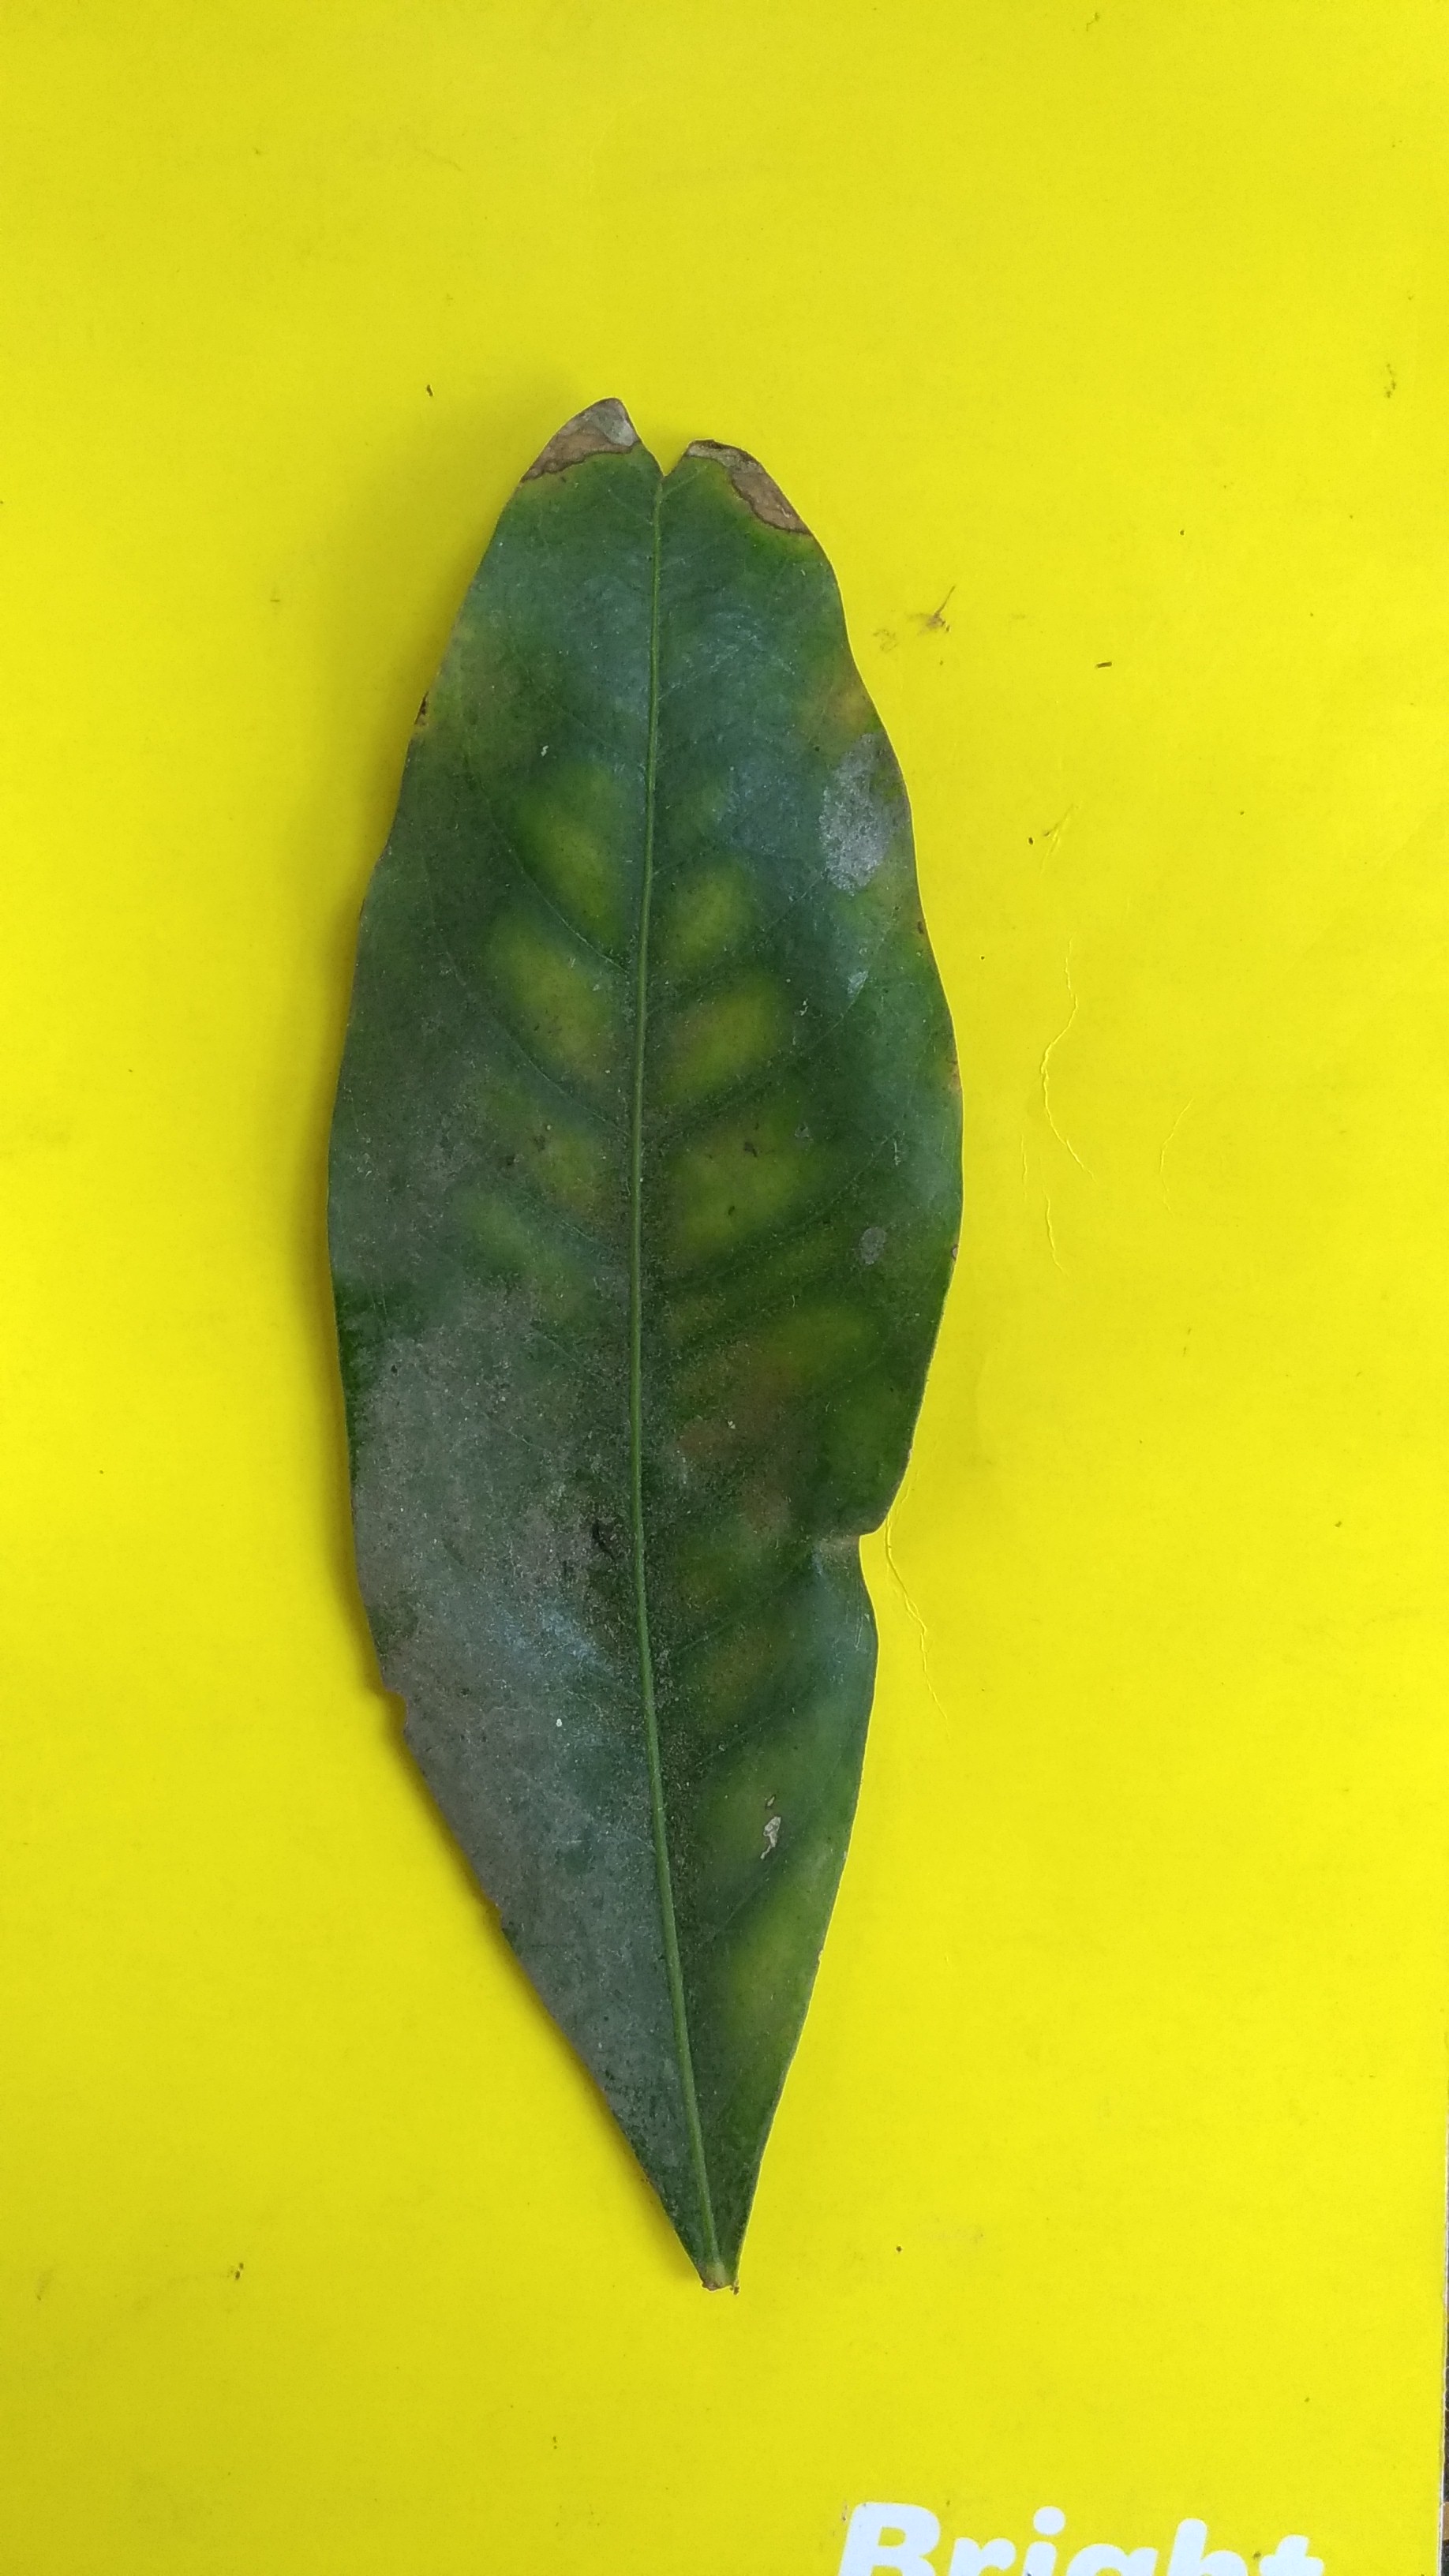
Plant: Seethaashoka